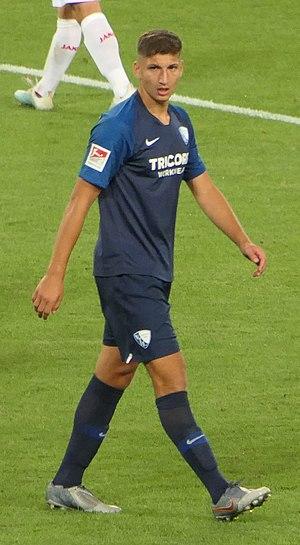
Vitaly Janelt est un footballeur allemand, né le 10 mai 1998 à Hambourg, évoluant au poste de milieu de terrain au VfL Bochum.